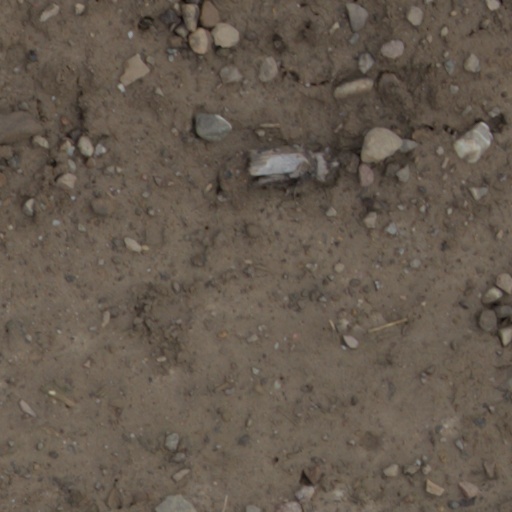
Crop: wheat